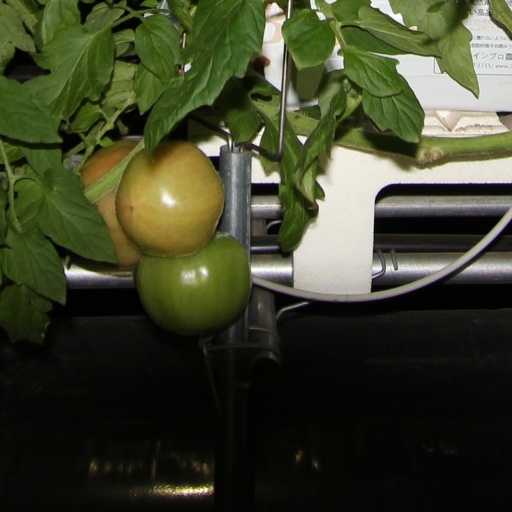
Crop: tomato